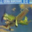
Label: airplane